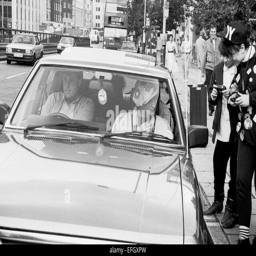
soft rock artist sits in car outside the then hq